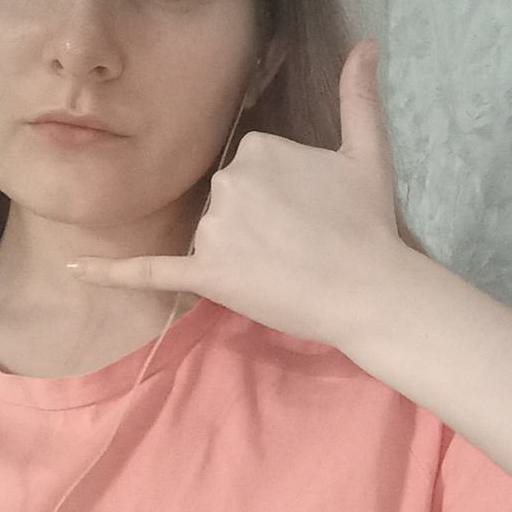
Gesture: call